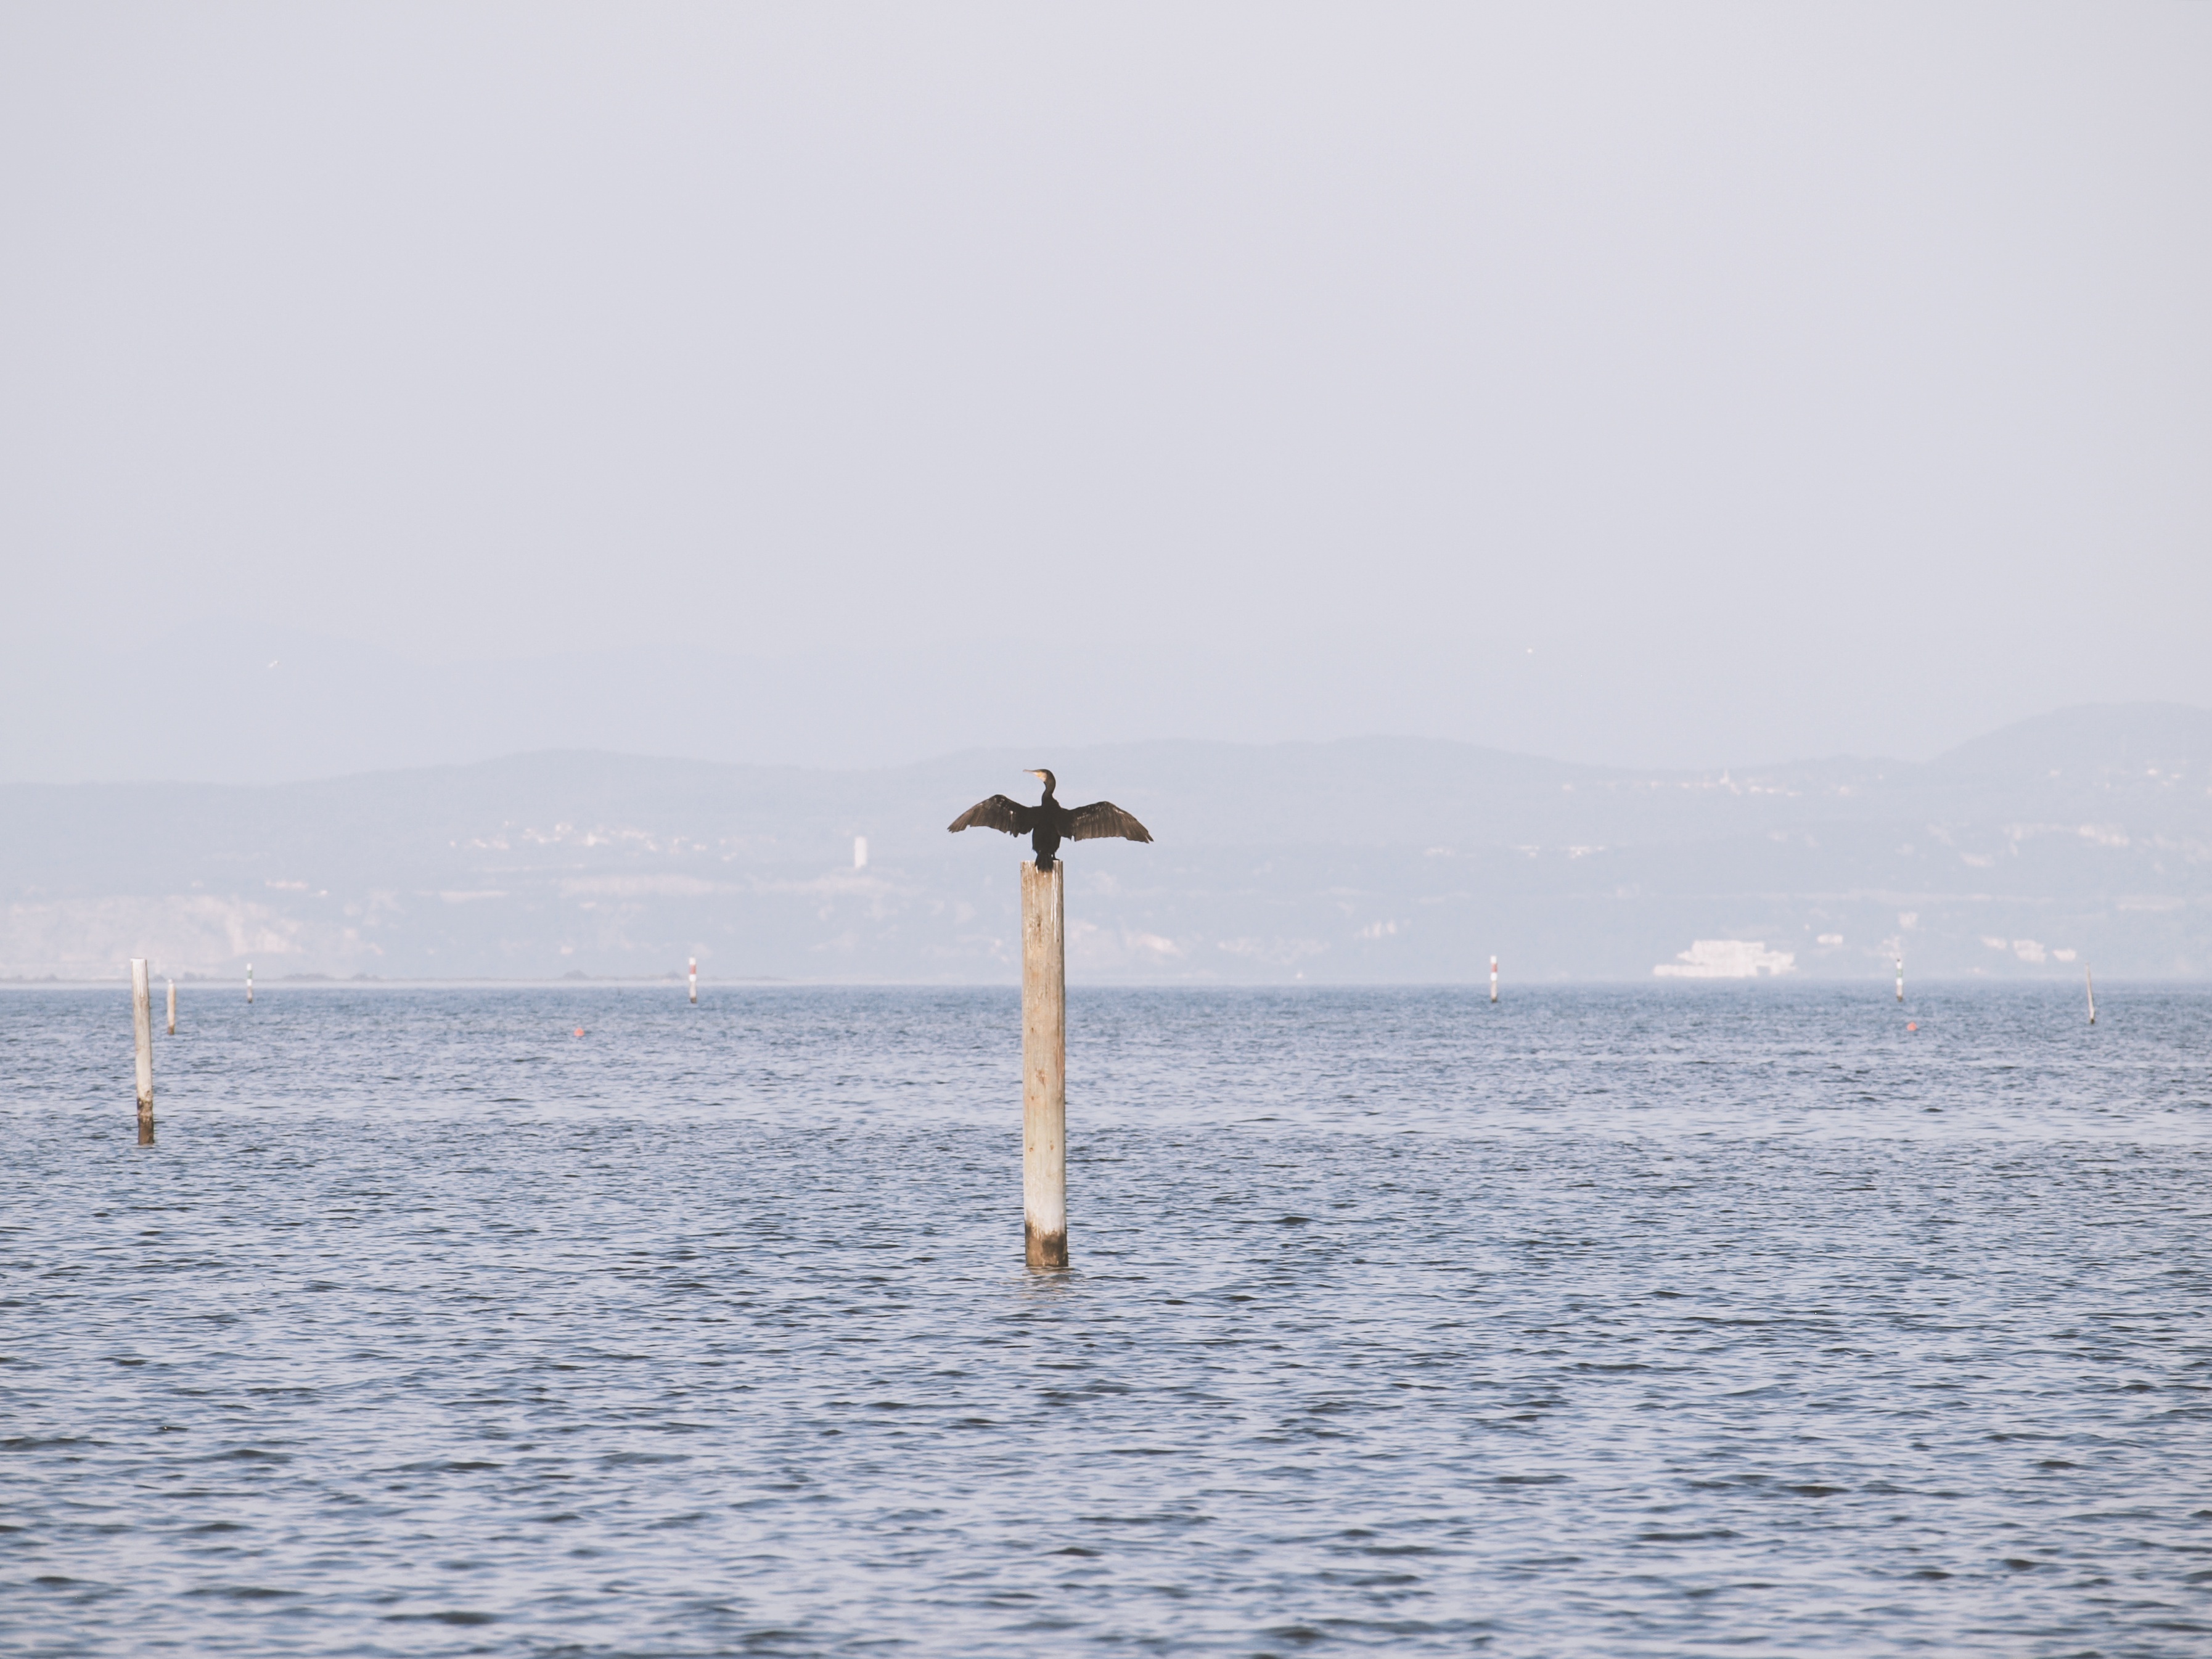
sea, coast, ocean, wind, vehicle, machine